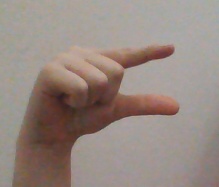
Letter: dal